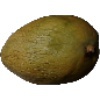
Label: Papaya 1